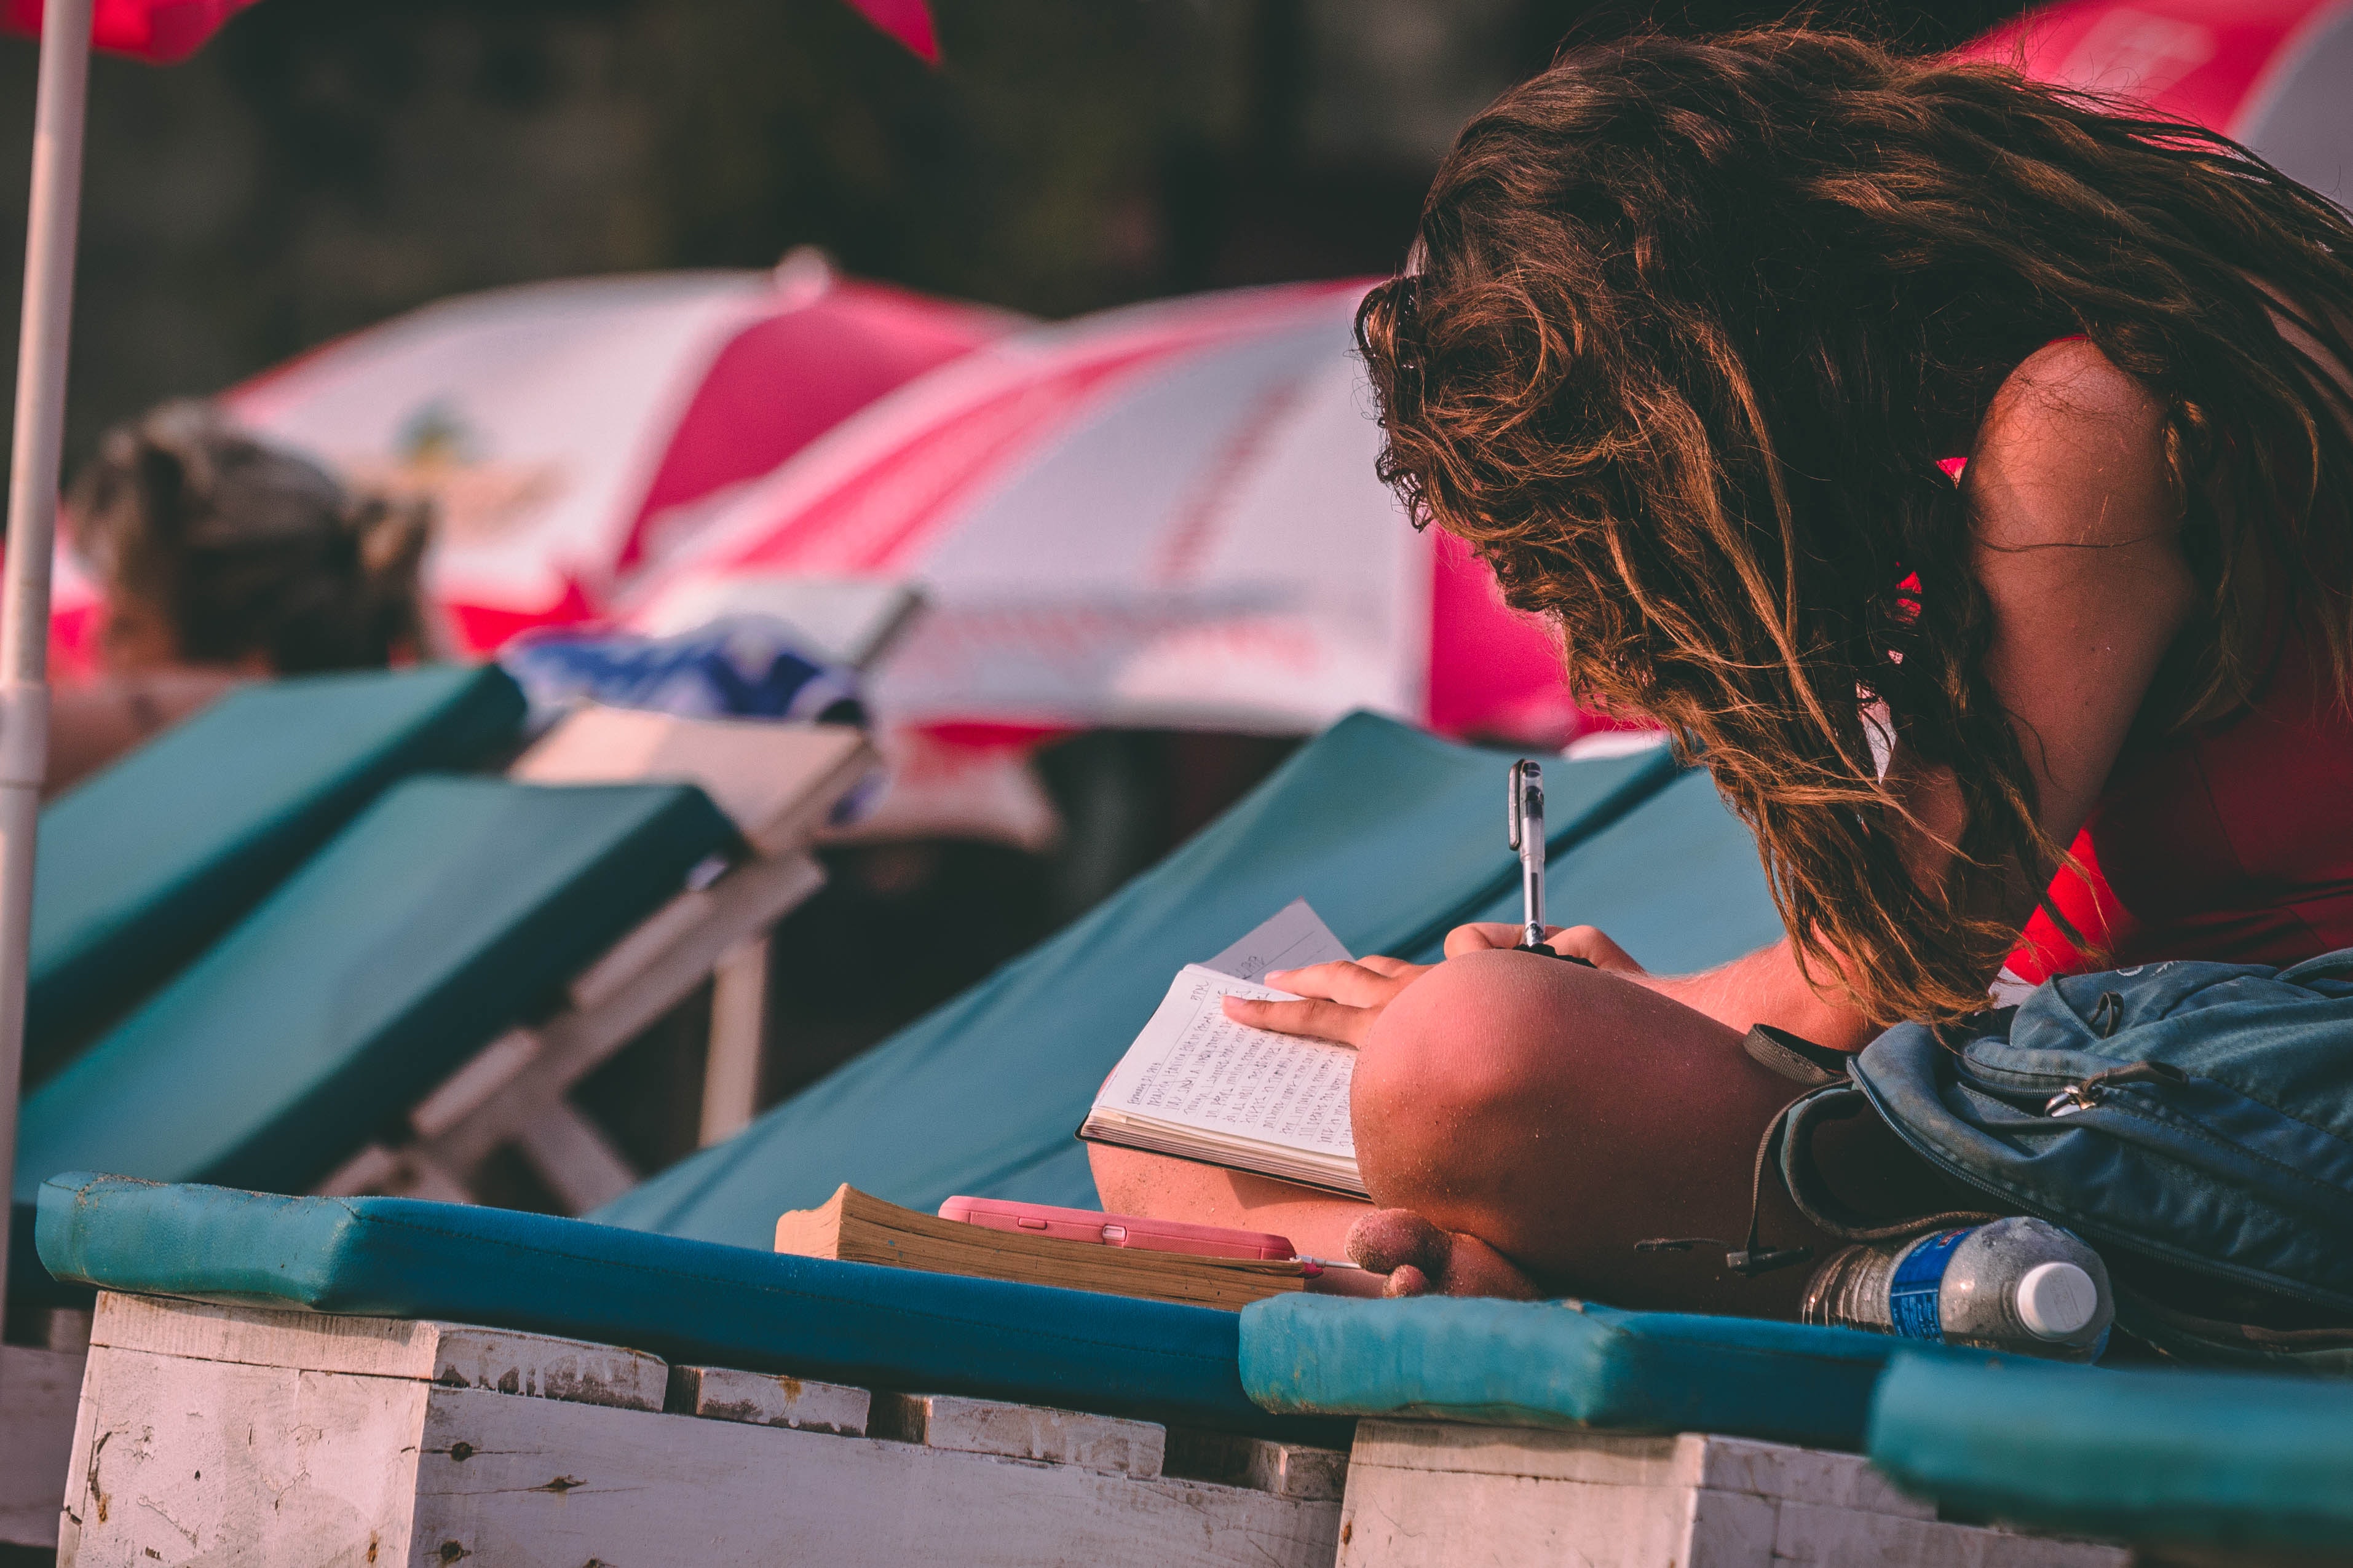
pink, human, child, interaction, fun, leisure, sitting